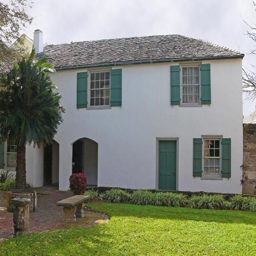
vernacular structure is the oldest surviving home .